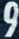
Number: 9